Glenn Curtiss

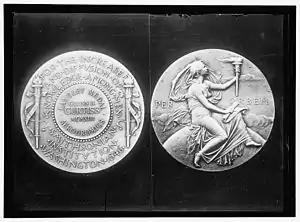
The 1913 Langley Medal awarded to Glenn Curtiss

Traveling to Rochester to contest a lawsuit brought by former business partner August Herring, Curtiss suffered an attack of appendicitis in court. He died on July 23, 1930, in Buffalo, New York, of complications from an appendectomy. His funeral service was held at St. James Episcopal Church in his home town, Hammondsport, with interment in the family plot at Pleasant Valley Cemetery in Hammondsport.